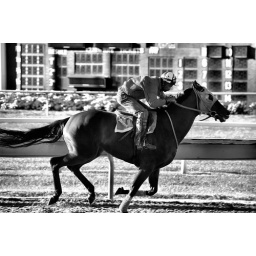
A horse flying by on a morning training run at Arlington Park Racetrack